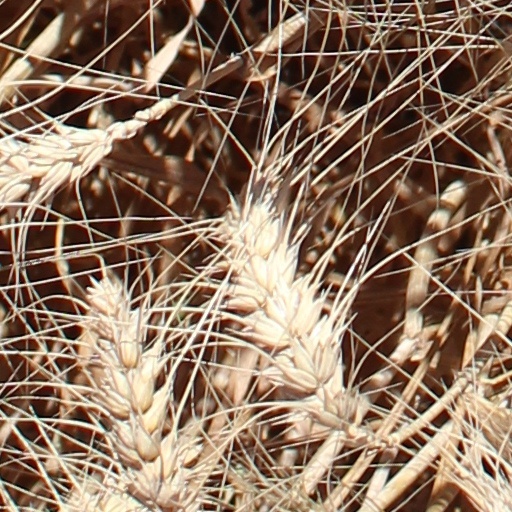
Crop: wheat